Hermitage, Saint John, U.S. Virgin Islands

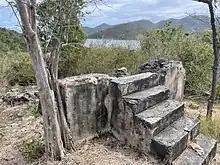
Hermitage Ruins

Hermitage is an area of Virgin Islands National Park on the island of Saint John in the United States Virgin Islands. It is located along the north side of Coral Bay, between the town of Coral Bay and the island's inhabited East End. The mangroves of Princess Bay, inside the National Park, are a popular kayaking and snorkeling spot.